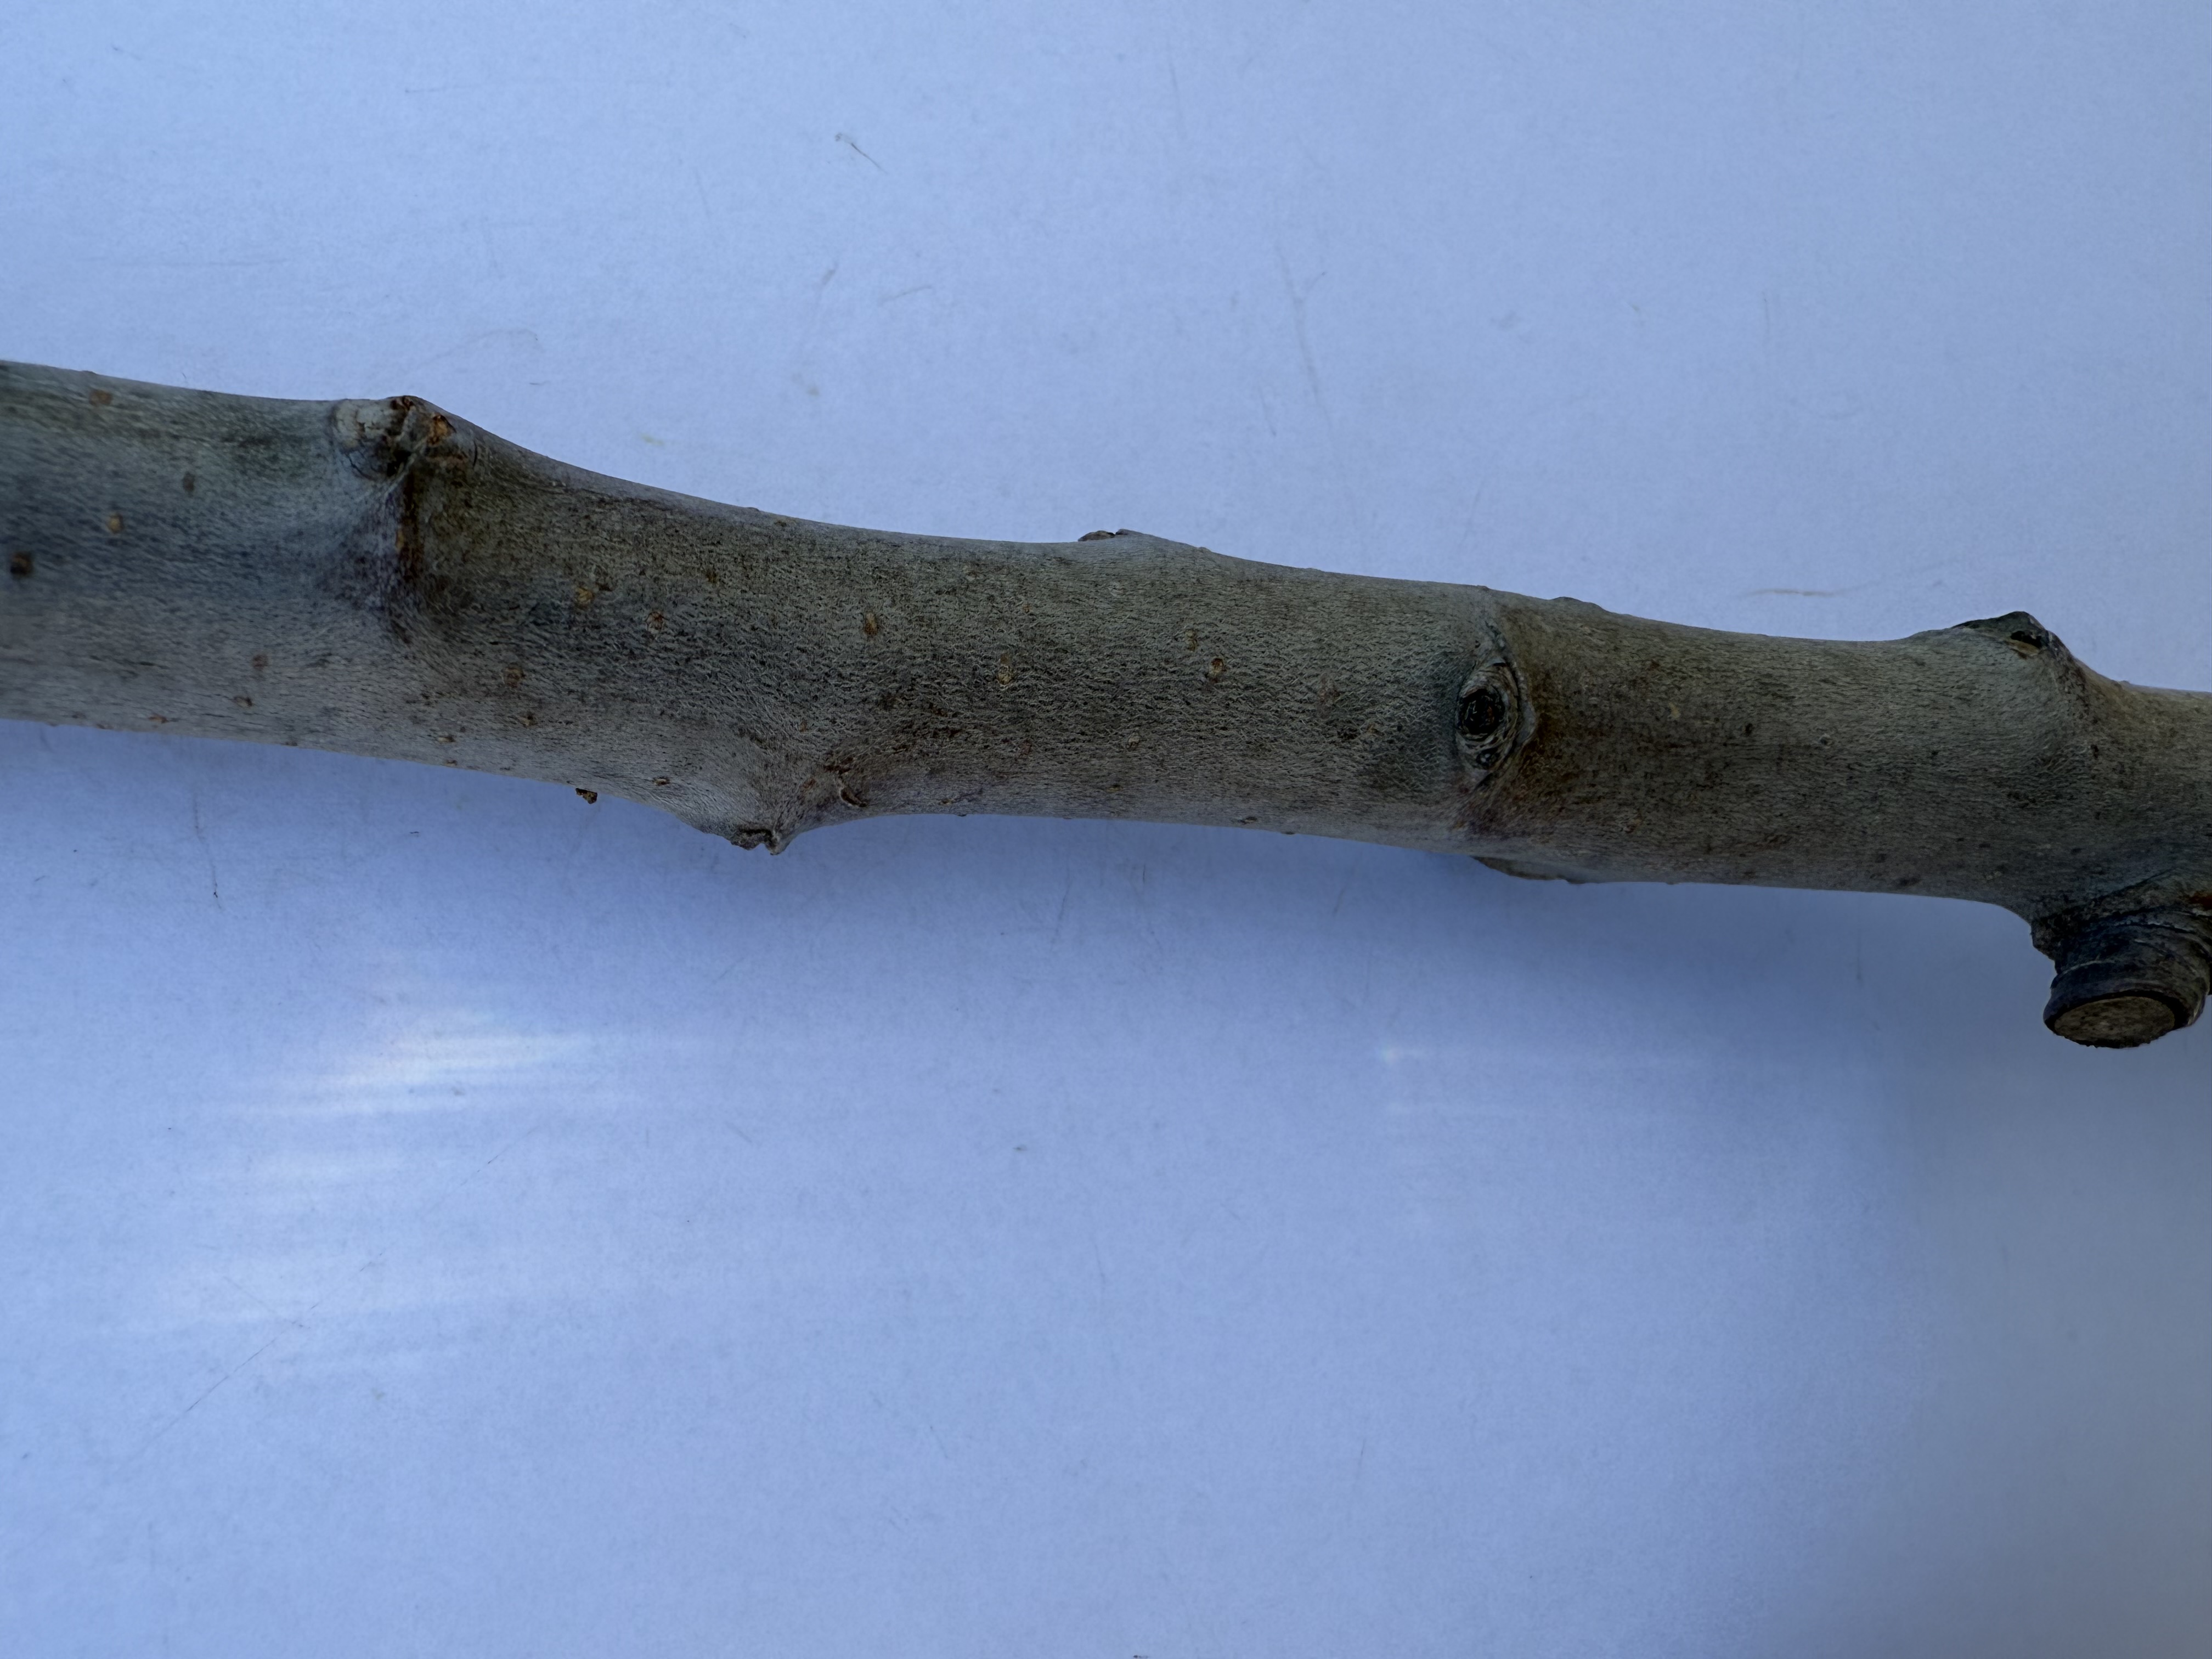
Variety: Starking Apple